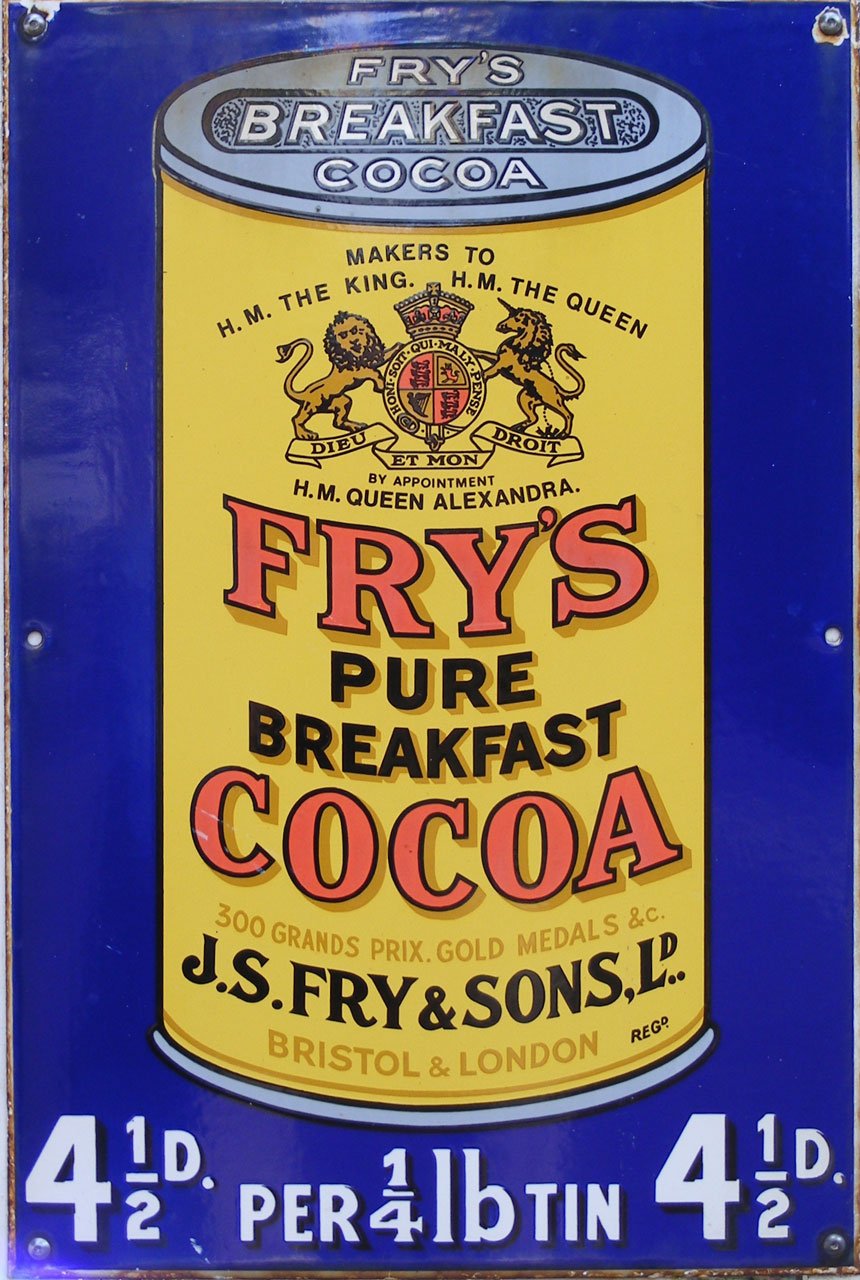
advertising, drink, liqueur, nailed, marketing, billboard, distilled beverage